Danda Nata

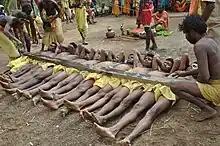
Danda Nacha

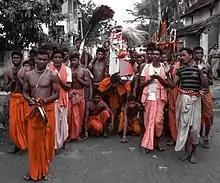
Another picture of Danda nritya

Danda Naata or Danda Jatrais one of the most important traditional dance festivals organized in different parts of South Odisha and particularly in the Ganjam District, Dhenkanal District & Angul District the heartland of ancient Kalinga Empire. The Danda Naata festival is being held in the month of Chaitra of every year. As per Ram Prasad Tripathy's article, it is an ancient festival of the Kalinga kingdom and still alive in and around the ancient Kalinga capital Sampa or Samapa i.e modern day Jaugada of Ganjam district. The Participants of Danda are called Danduas (also known as Bhoktas) and they pray Goddesses Kali and Shiva during this 13-, 18- or 21-day Danda period.